Julia Beatrice How

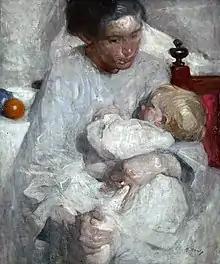
"Maternité", collection Atkinson Art Gallery

How was born in Bideford, Devon to a family of silversmiths. She was the youngest of her family, and both of her parents died before she was an adult. She moved with her family to Bournesmouth and attended the Herkomer School at Bushey, Hertfordshire. She then moved to Paris to study at the Academie Delecluse around 1893, and began exhibiting in 1902 at the Societe Nationale des Beaux-Arts, where she exhibited around 147 works throughout her career. While in Paris, she was introduced to the work of Rodin, Polin, Besnard and Lucien Simon, whose works may have influenced her art. She eventually set up a workshop in Étaples. How painted various subjects, including nudes, portraits of children, and fruit and flower studies, and worked using a variety of media, including pastels, crayons, oils, and watercolors.